Abbey Wood railway station

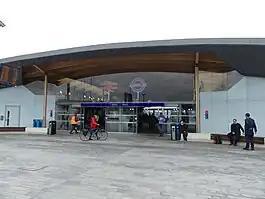
Station entrance in May 2022

Abbey Wood is a National Rail station in Abbey Wood in south-east London, England. It lies between and stations on the North Kent Line. It is from , with services to central London routed via Greenwich or Lewisham, and Elizabeth line services to and via and . The station is managed by Transport for London, with passenger services provided by Southeastern, Thameslink and the Elizabeth line. It is the closest railway station to the suburb of Thamesmead, which is connected to the station by local buses. The station platforms are located in the Royal Borough of Greenwich with the station entrance in the London Borough of Bexley.